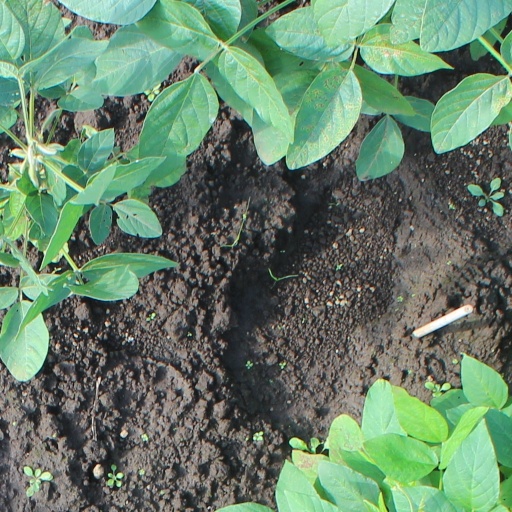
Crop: soybean